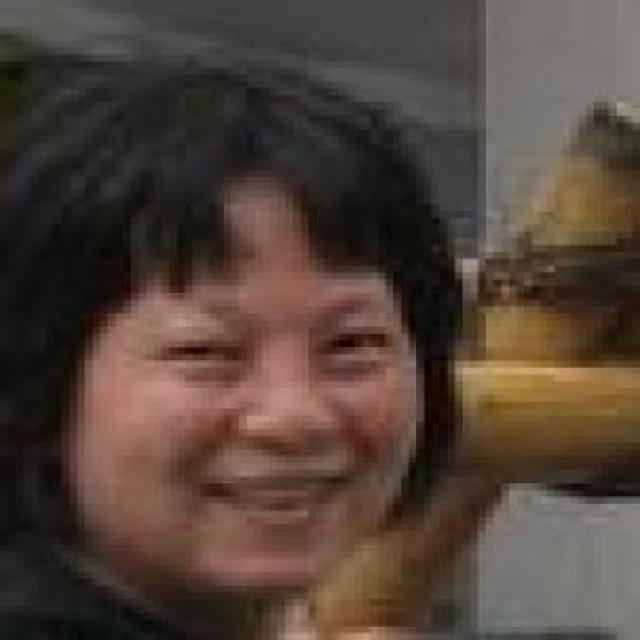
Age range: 45-64